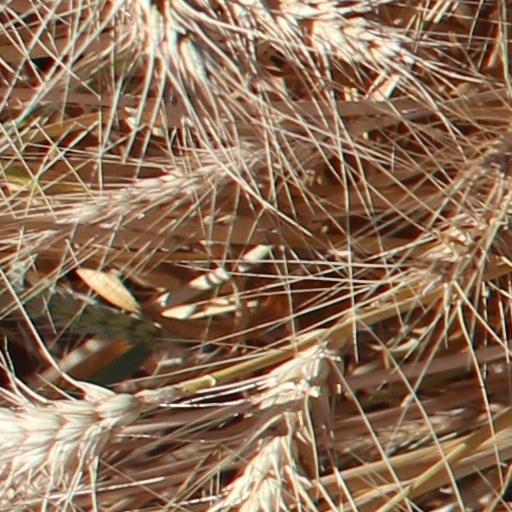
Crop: wheat